Nadderud

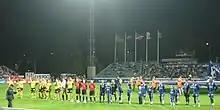
Stabæk faced Lillestrøm at Nadderud in 2007.

The district is nationally known for Nadderud stadion, the combined association football (used by Stabæk women, formerly Stabæk men, Bærum men and Jardar women) and track and field athletics stadium. It was finished in 1966.